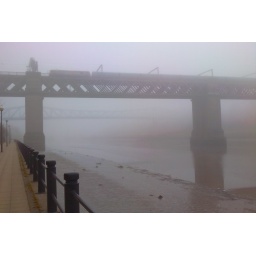
Newcastle upon Tyne river Tyne bridgesUpriver from main Tyne bridge